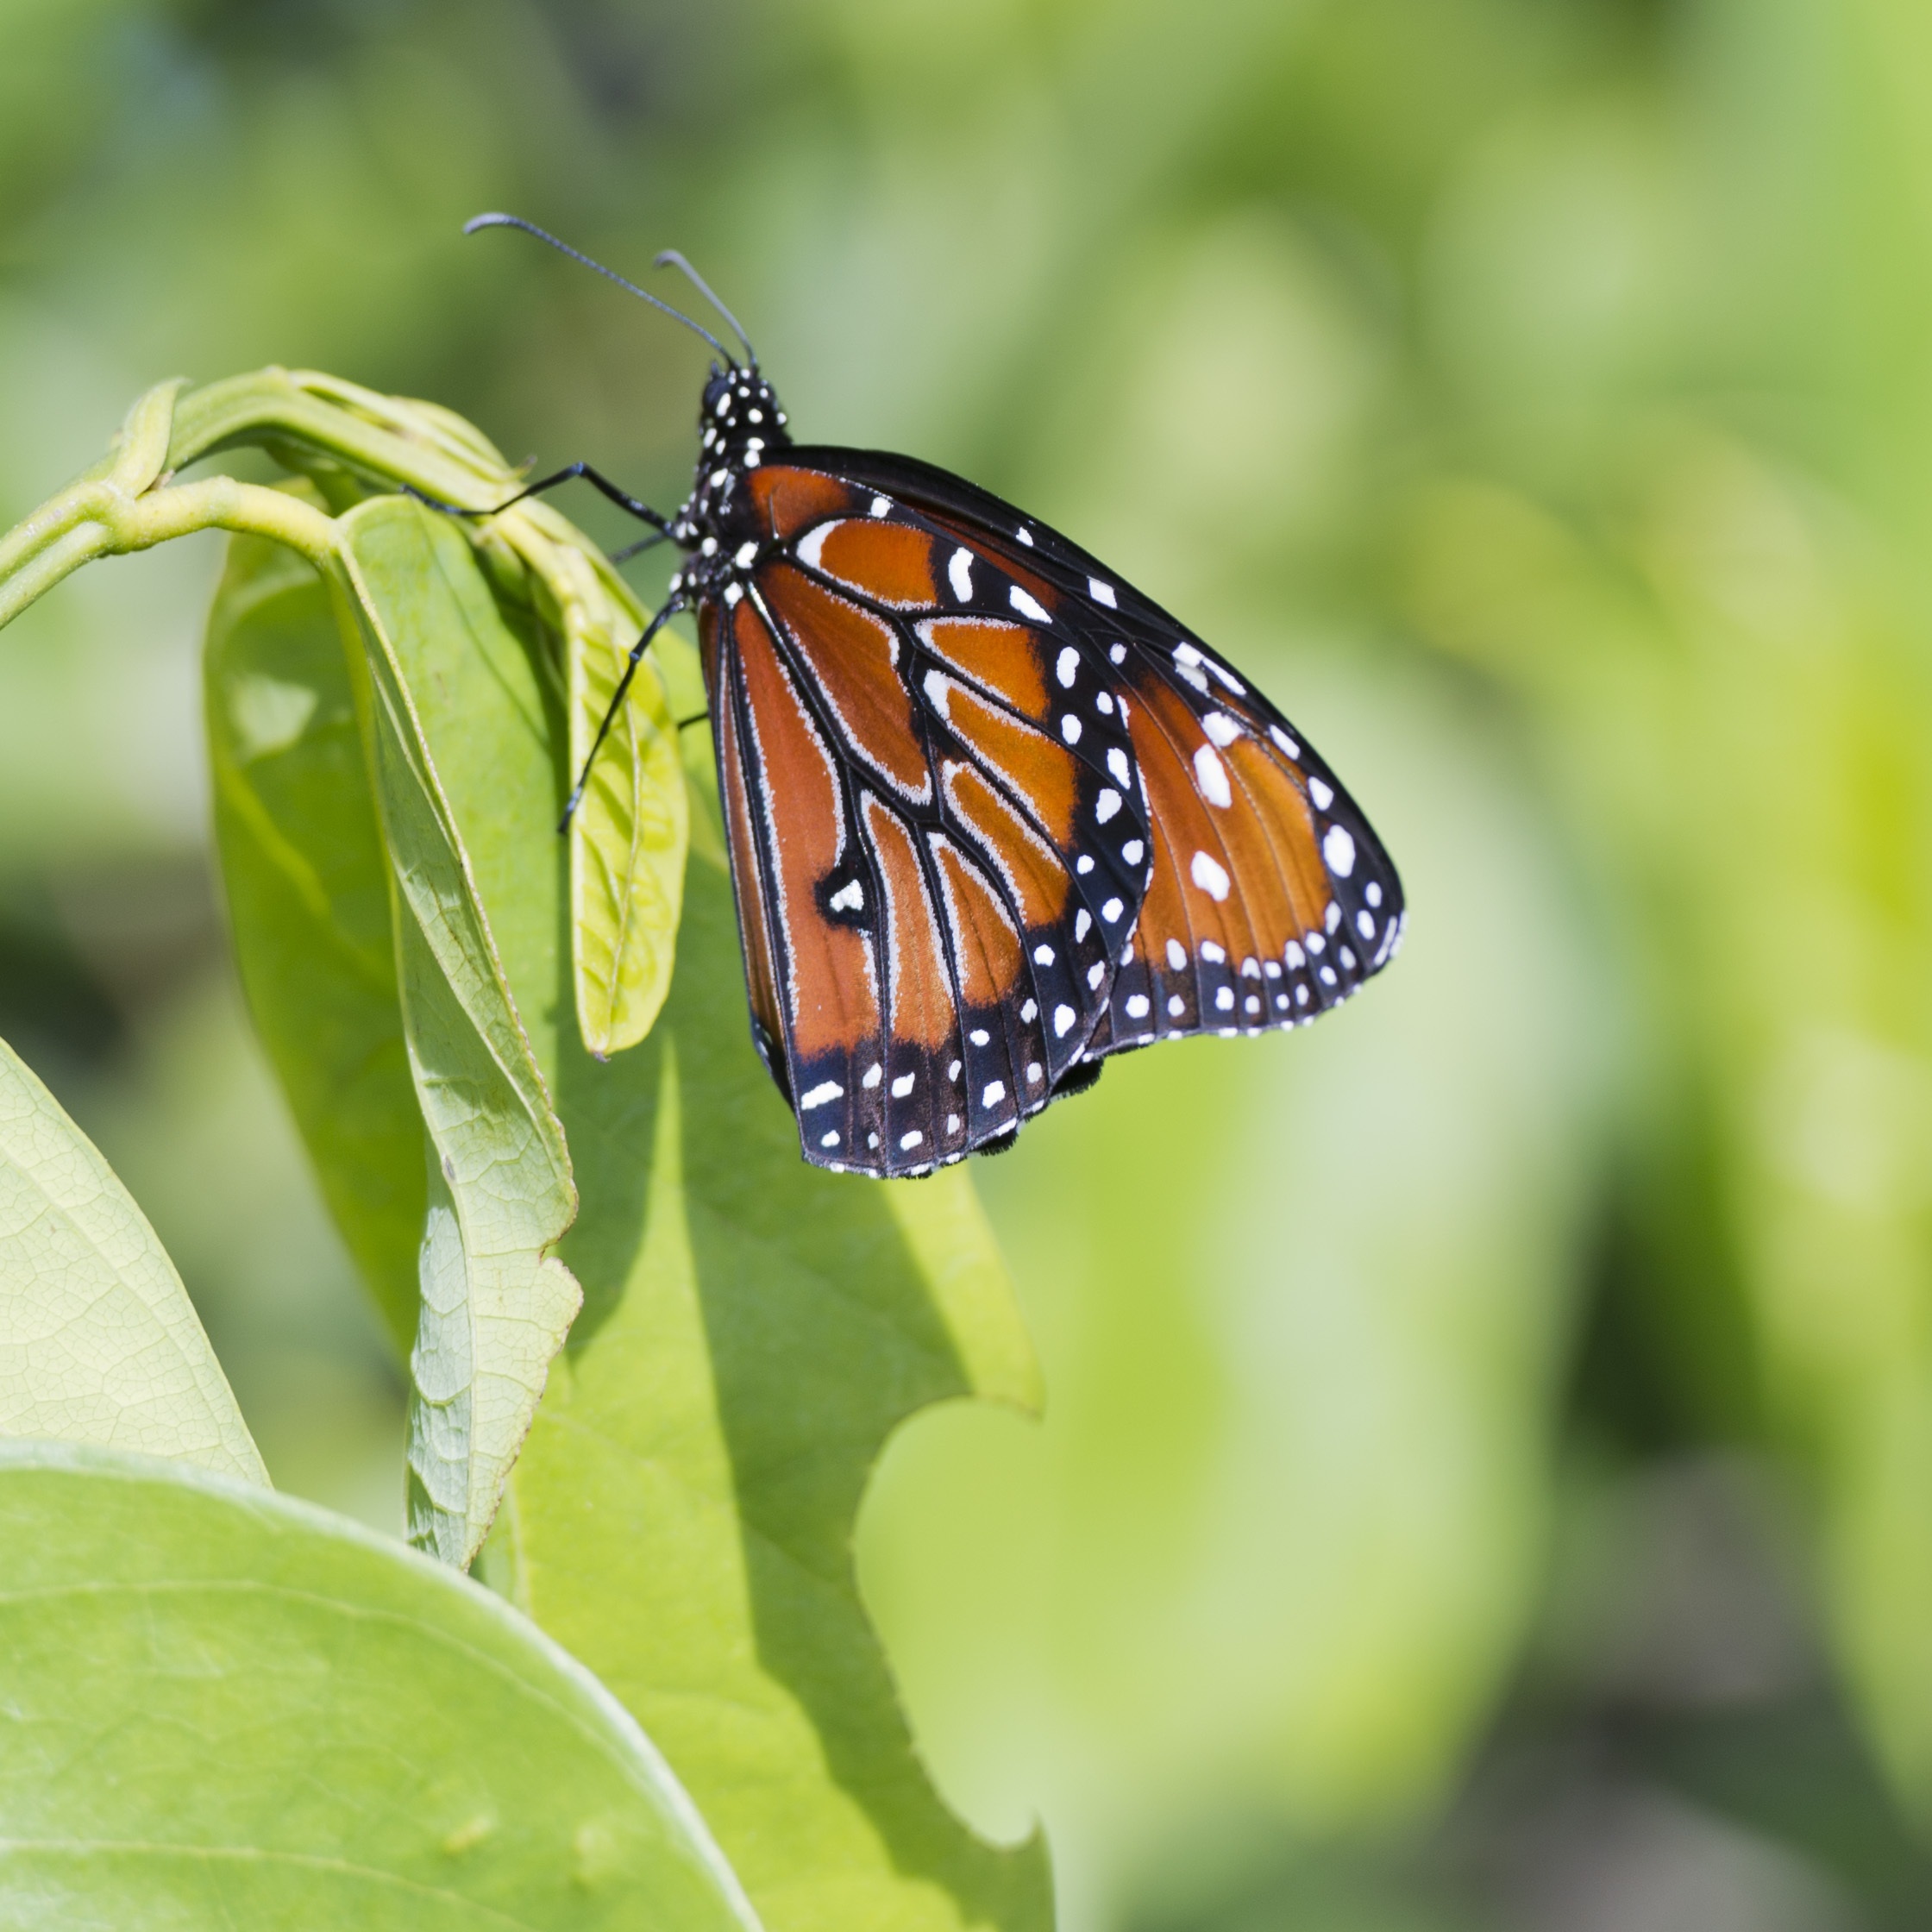
nature, outdoor, wing, plant, leaf, flower, summer, wildlife, spring, green, insect, butterfly, fauna, invertebrate, close up, monarch butterfly, leaves, nectar, macro photography, arthropod, pollinator, moths and butterflies, lycaenid, brush footed butterfly